Colin Coates (footballer)

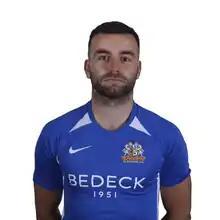
Coates with Glenavon in 2021.

Colin Coates (born 26 October 1985) is a Northern Irish former semi-professional footballer who is the Assistant Manager of Glenavon.